Henry Gunning

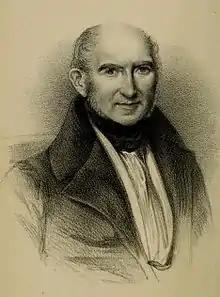
Henry Gunning

Henry Gunning (13 February 1768, Newton, South Cambridgeshire – 4 January 1854, Brighton) was senior Esquire Bedell of the University of Cambridge, known for his memoirs.